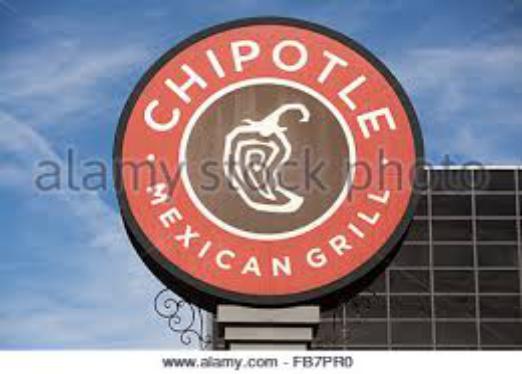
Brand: Chipotle Mexican Grill-2
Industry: Clothes